Textile industry of Imperial Russia

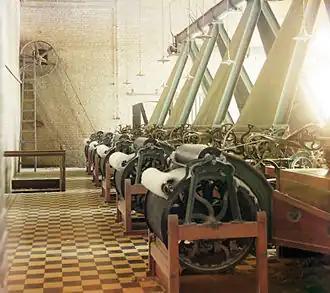
A Russian cotton textile mill's interior, 1911

The Textile sector of Imperial Russia developed significantly in the nineteenth century. It played a significant role in the Industrialization in the Russian Empire.